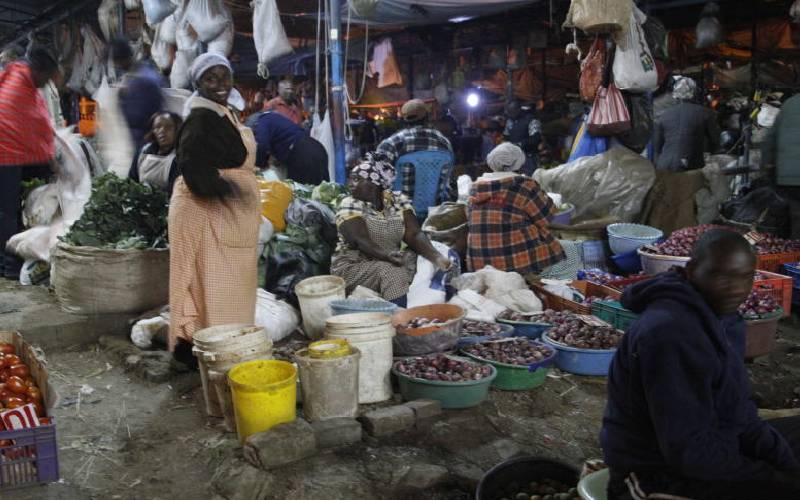
Soko la usiku lenye shughuli nyingi. Kuna wafanyabiashara wengi wamekaa chini na bidhaa zao kama vile vitunguu, mboga za majani zimewekwa kwenye mabeseni. Taa za taa za umeme zimetumika kuangazia eneo hilo. Yaashiria mazingira ya shughuli za kiuchumi na maisha ya jamii katika soko.